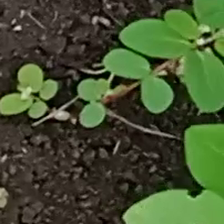
Weed species: Sicklepod_(Senna obtusifolia)